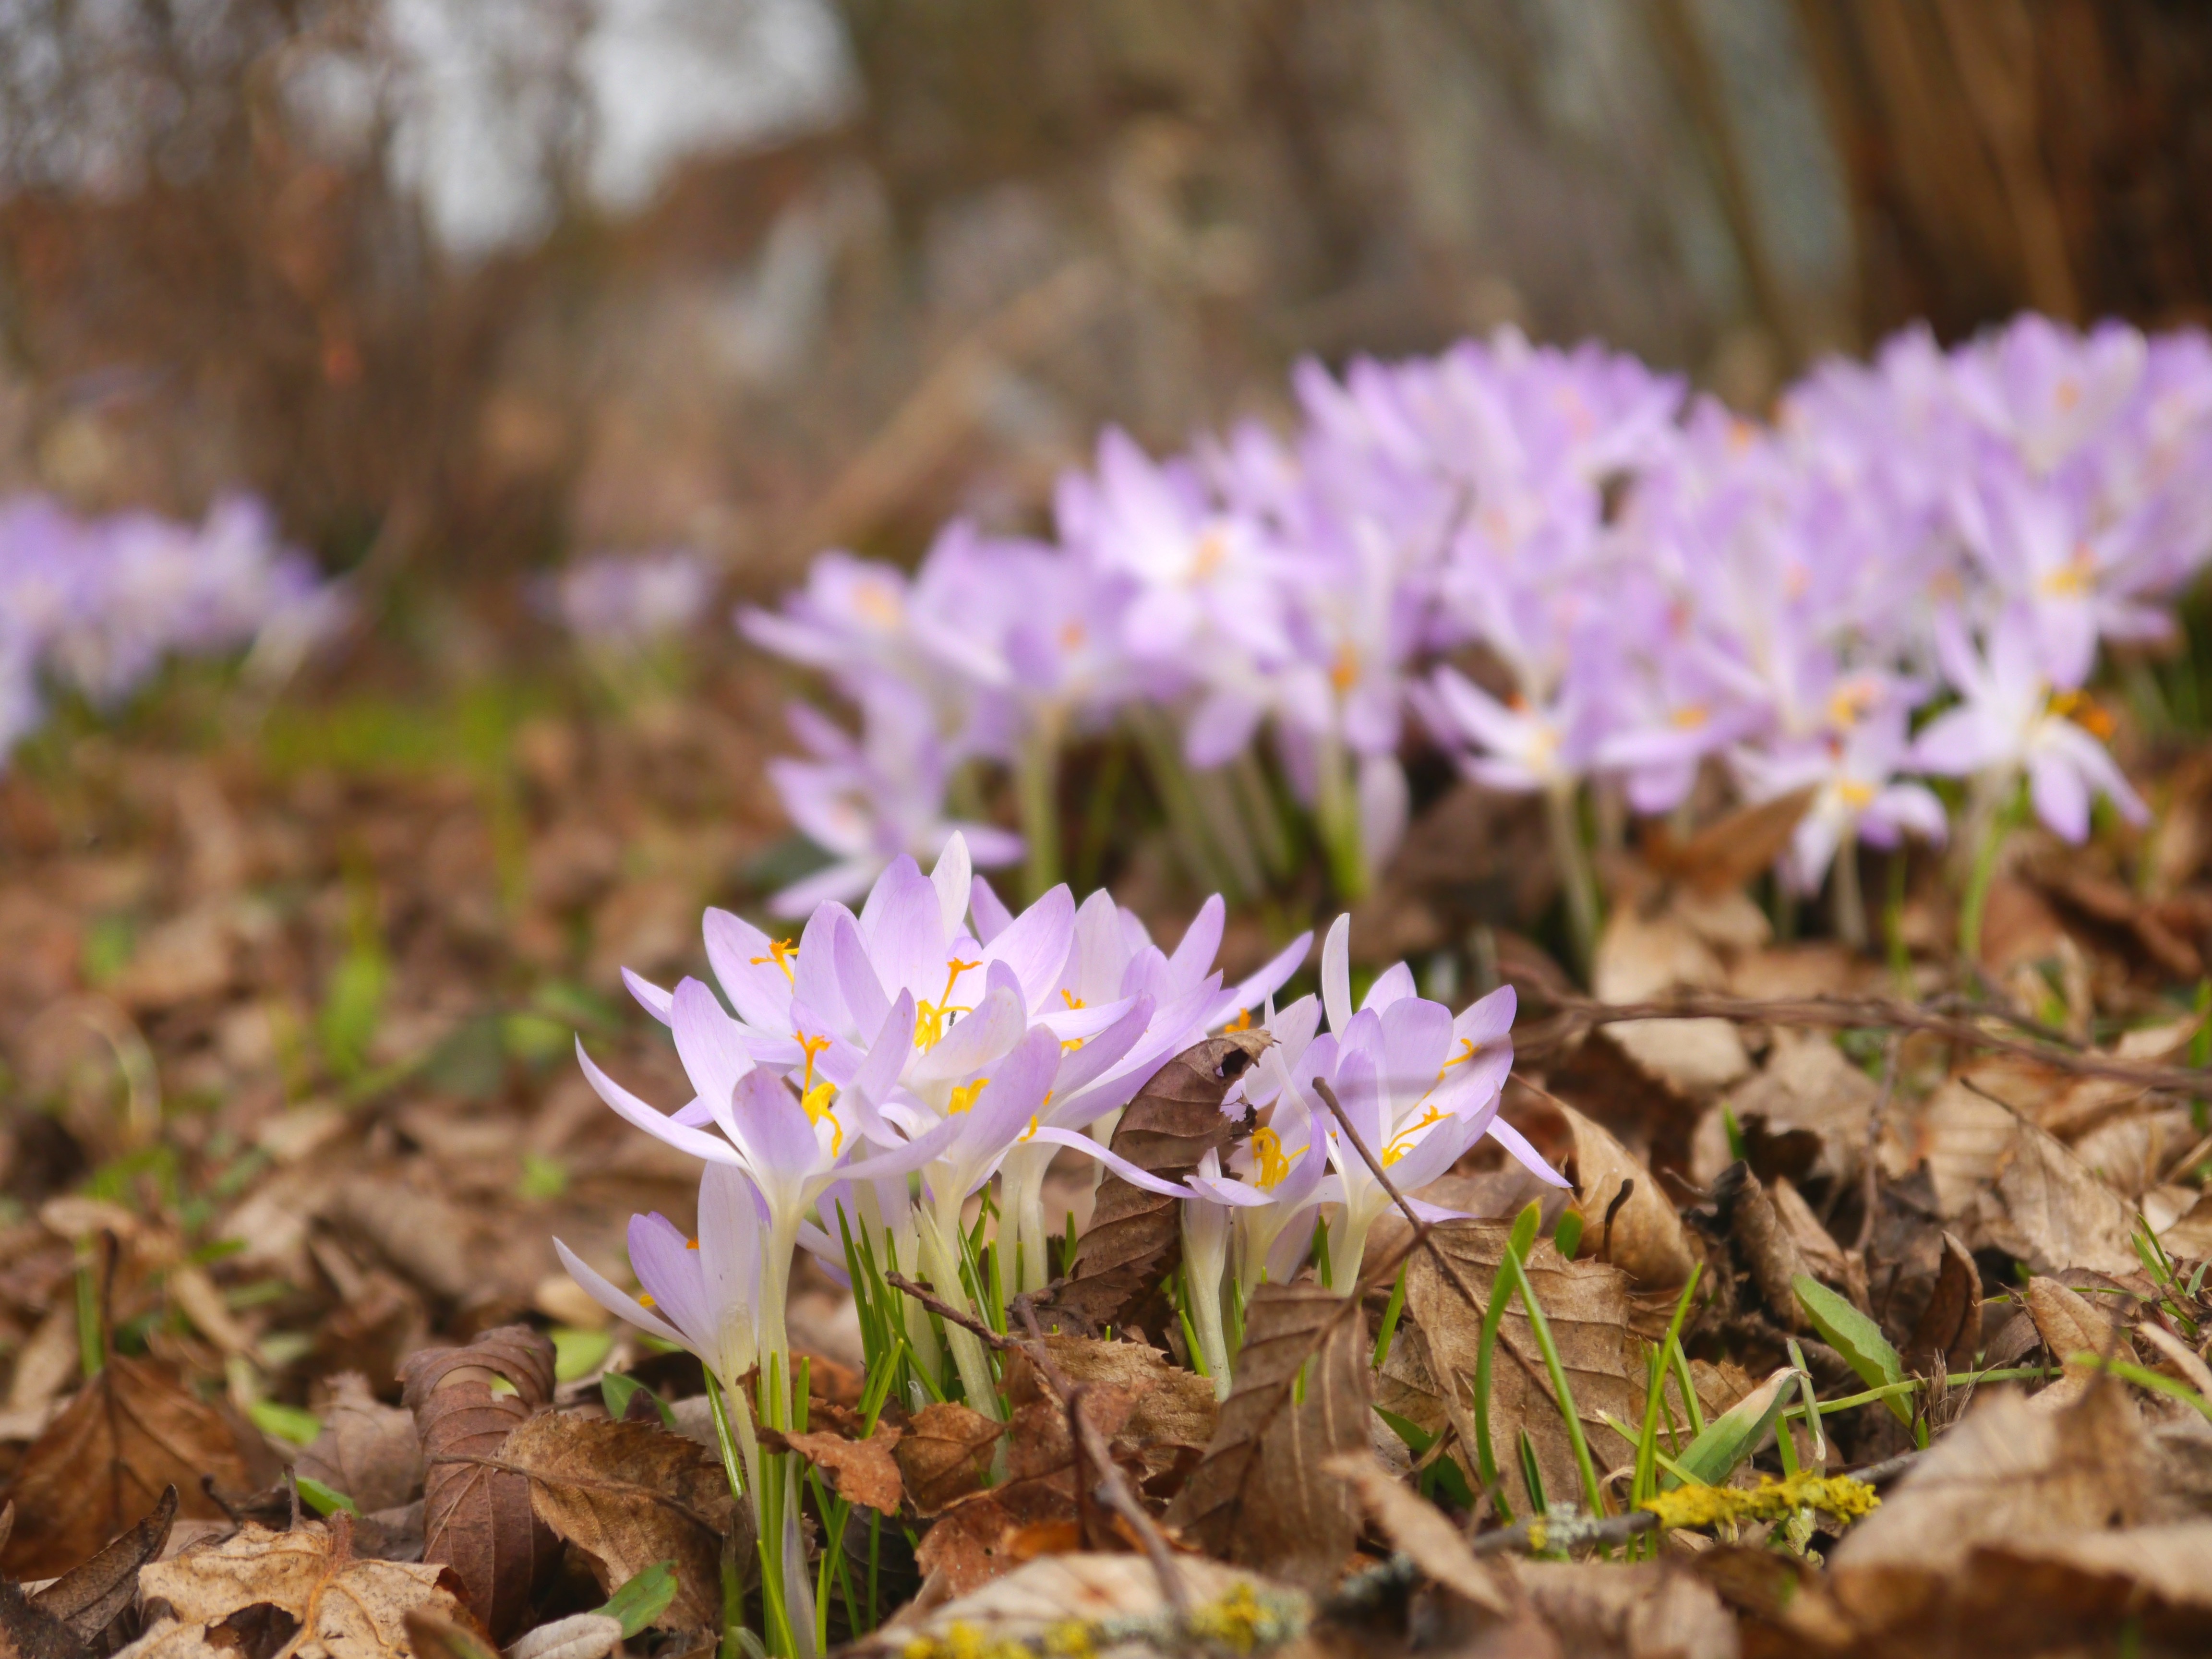
nature, grass, blossom, plant, leaf, flower, purple, petal, bloom, spring, autumn, botany, flora, wildflower, violet, crocus, spring flower, macro photography, harbinger of spring, schwertliliengewaechs, flowering plant, land plant